Rusland Hall

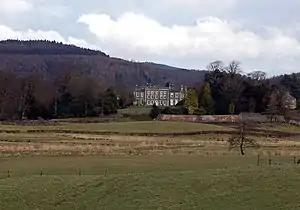
Rusland Hall

Rusland Hall stands at the head of the Rusland valley near to Rusland cross, between the foot of Windermere and Coniston. On either side of the approach road to Rusland Hall are of broadleaved deciduous woodland, rich in wildlife, clothing the valley sides. The valley sides are drained by many becks which converge to form the stream called Rusland Pool.